Sue Holderness

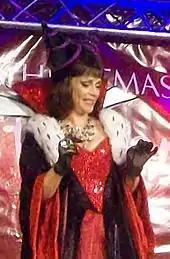
Sue Holderness at the Stevenage Christmas Lights Switch-on, 18 November 2010

Holderness regularly appeared in "The Vagina Monologues" and she was in the cast of the touring play "Seven Deadly Sins Four Deadly Sinners". She has toured the country in numerous plays and worked in several repertory companies. Much of her career has been spent performing in Alan Ayckbourn plays, three of which ("Relatively Speaking", "Time and Time Again", and "How the Other Half Loves") she toured with John Challis.